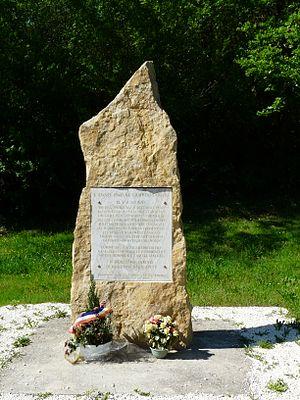
Stèle à la mémoire des internés communistes du château du Sablou, Fanlac, Dordogne, France.
Fanlac est une commune française située dans le département de la Dordogne, en région Nouvelle-Aquitaine.